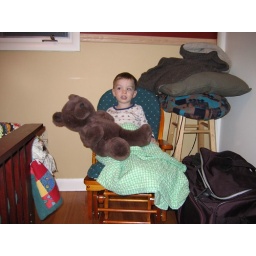
me and my bear in my new chair